Magnus Carlsen

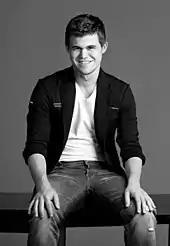
Carlsen in May 2013

From October 2017 to January 2018, Carlsen played in the second edition of Chess.com's Speed Chess Championship. He defeated Gadir Guseinov, So and Grischuk in the first three rounds 20½–5½, 27½–9½ and 15½–10½, respectively. On 3 January he defeated Nakamura 18–9 in the final, thus winning the tournament for a consecutive time.